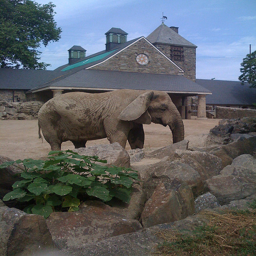
a big elephant standing next to some rocks
An elephant is walking near a large pile of rocks near a building.
An elephant standing near rocks in front of a building.
An elephant stands in the dirt by a wall of rocks.
an elephant on a dirt ground near rock formations